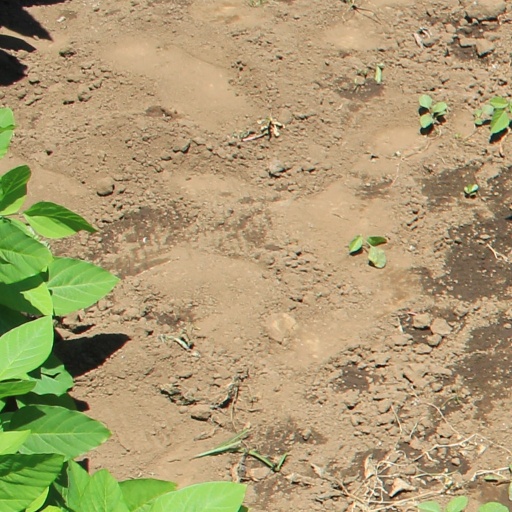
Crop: soybean